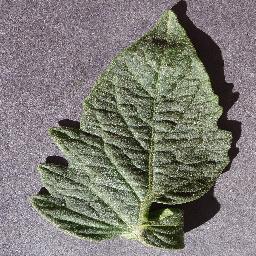
Label: Tomato___healthy